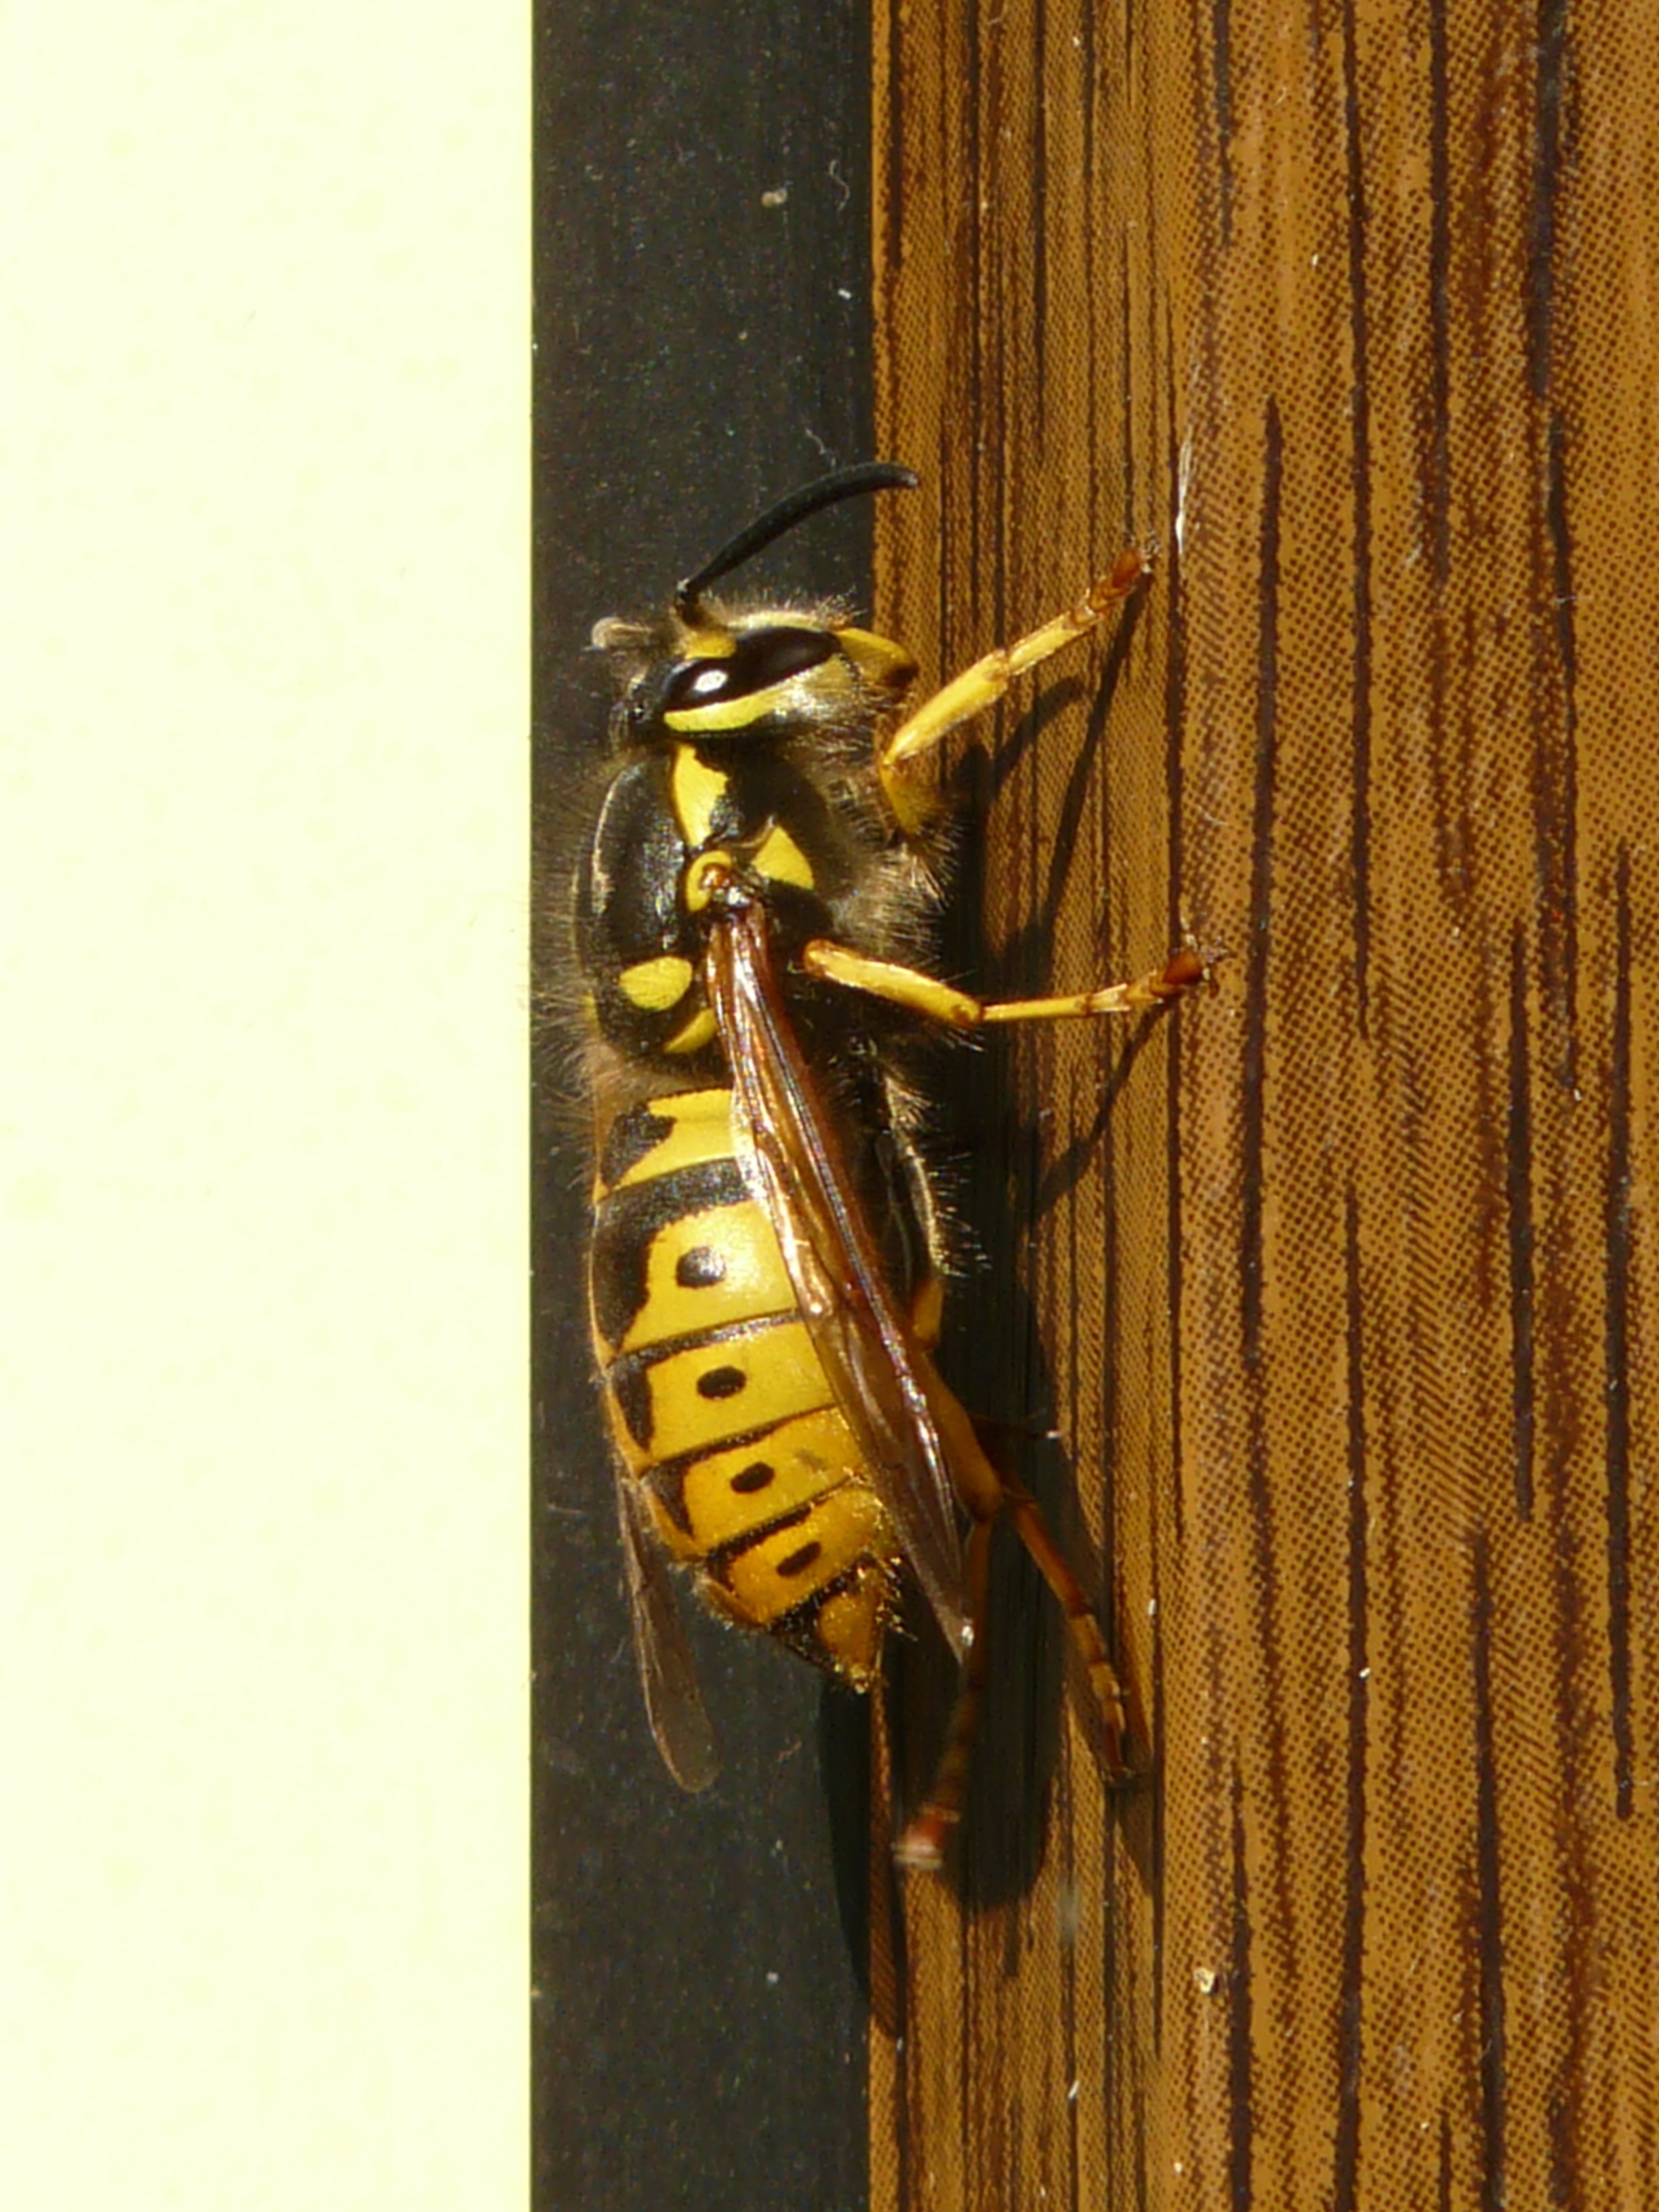
animal, insect, macro, close, fauna, invertebrate, hornet, wasp, sting, macro photography, arthropod, cicada, true bugs